Sony YAY!

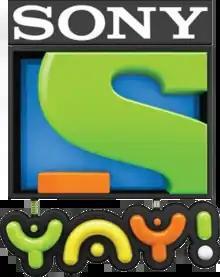
Former logo of Sony YAY! used from 2017 to 2022.

The channel was launched on 18 April 2017 replacing the linear Animax channel in India, with Sony Pictures Networks announcing their plans to migrate all Japanese animated programming broadcast on the channel as paid content to its digital platform Sony LIV.